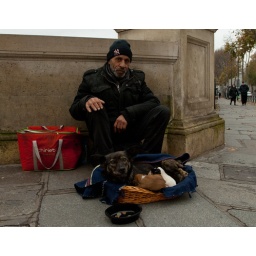
street person in paris